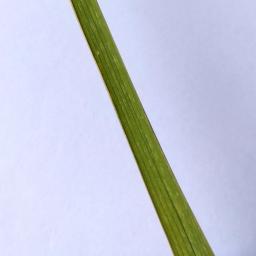
Label: Rice___Healthy